Indiana Pacers

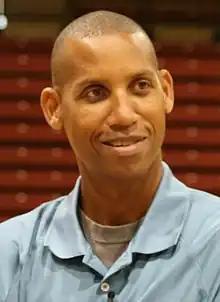
Reggie Miller played his entire 18-year Hall of Fame career with the Pacers.

Reggie Miller from UCLA was drafted by the Pacers in 1987, beginning his career as a backup to John Long. Many fans at the time disagreed with Miller's selection over Indiana Hoosiers' standout Steve Alford. The Pacers missed the playoffs in 1987–88, drafted Rik Smits in the 1988 NBA draft, and suffered through a disastrous 1988–89 season in which coach Jack Ramsay stepped down following an 0–7 start. Mel Daniels and George Irvine filled in on an interim basis before Dick Versace took over the 6–23 team on the way to a 28–54 finish. In February 1989, the team traded veteran center Herb Williams to the Dallas Mavericks for future NBA Sixth Man-of-the Year Detlef Schrempf.